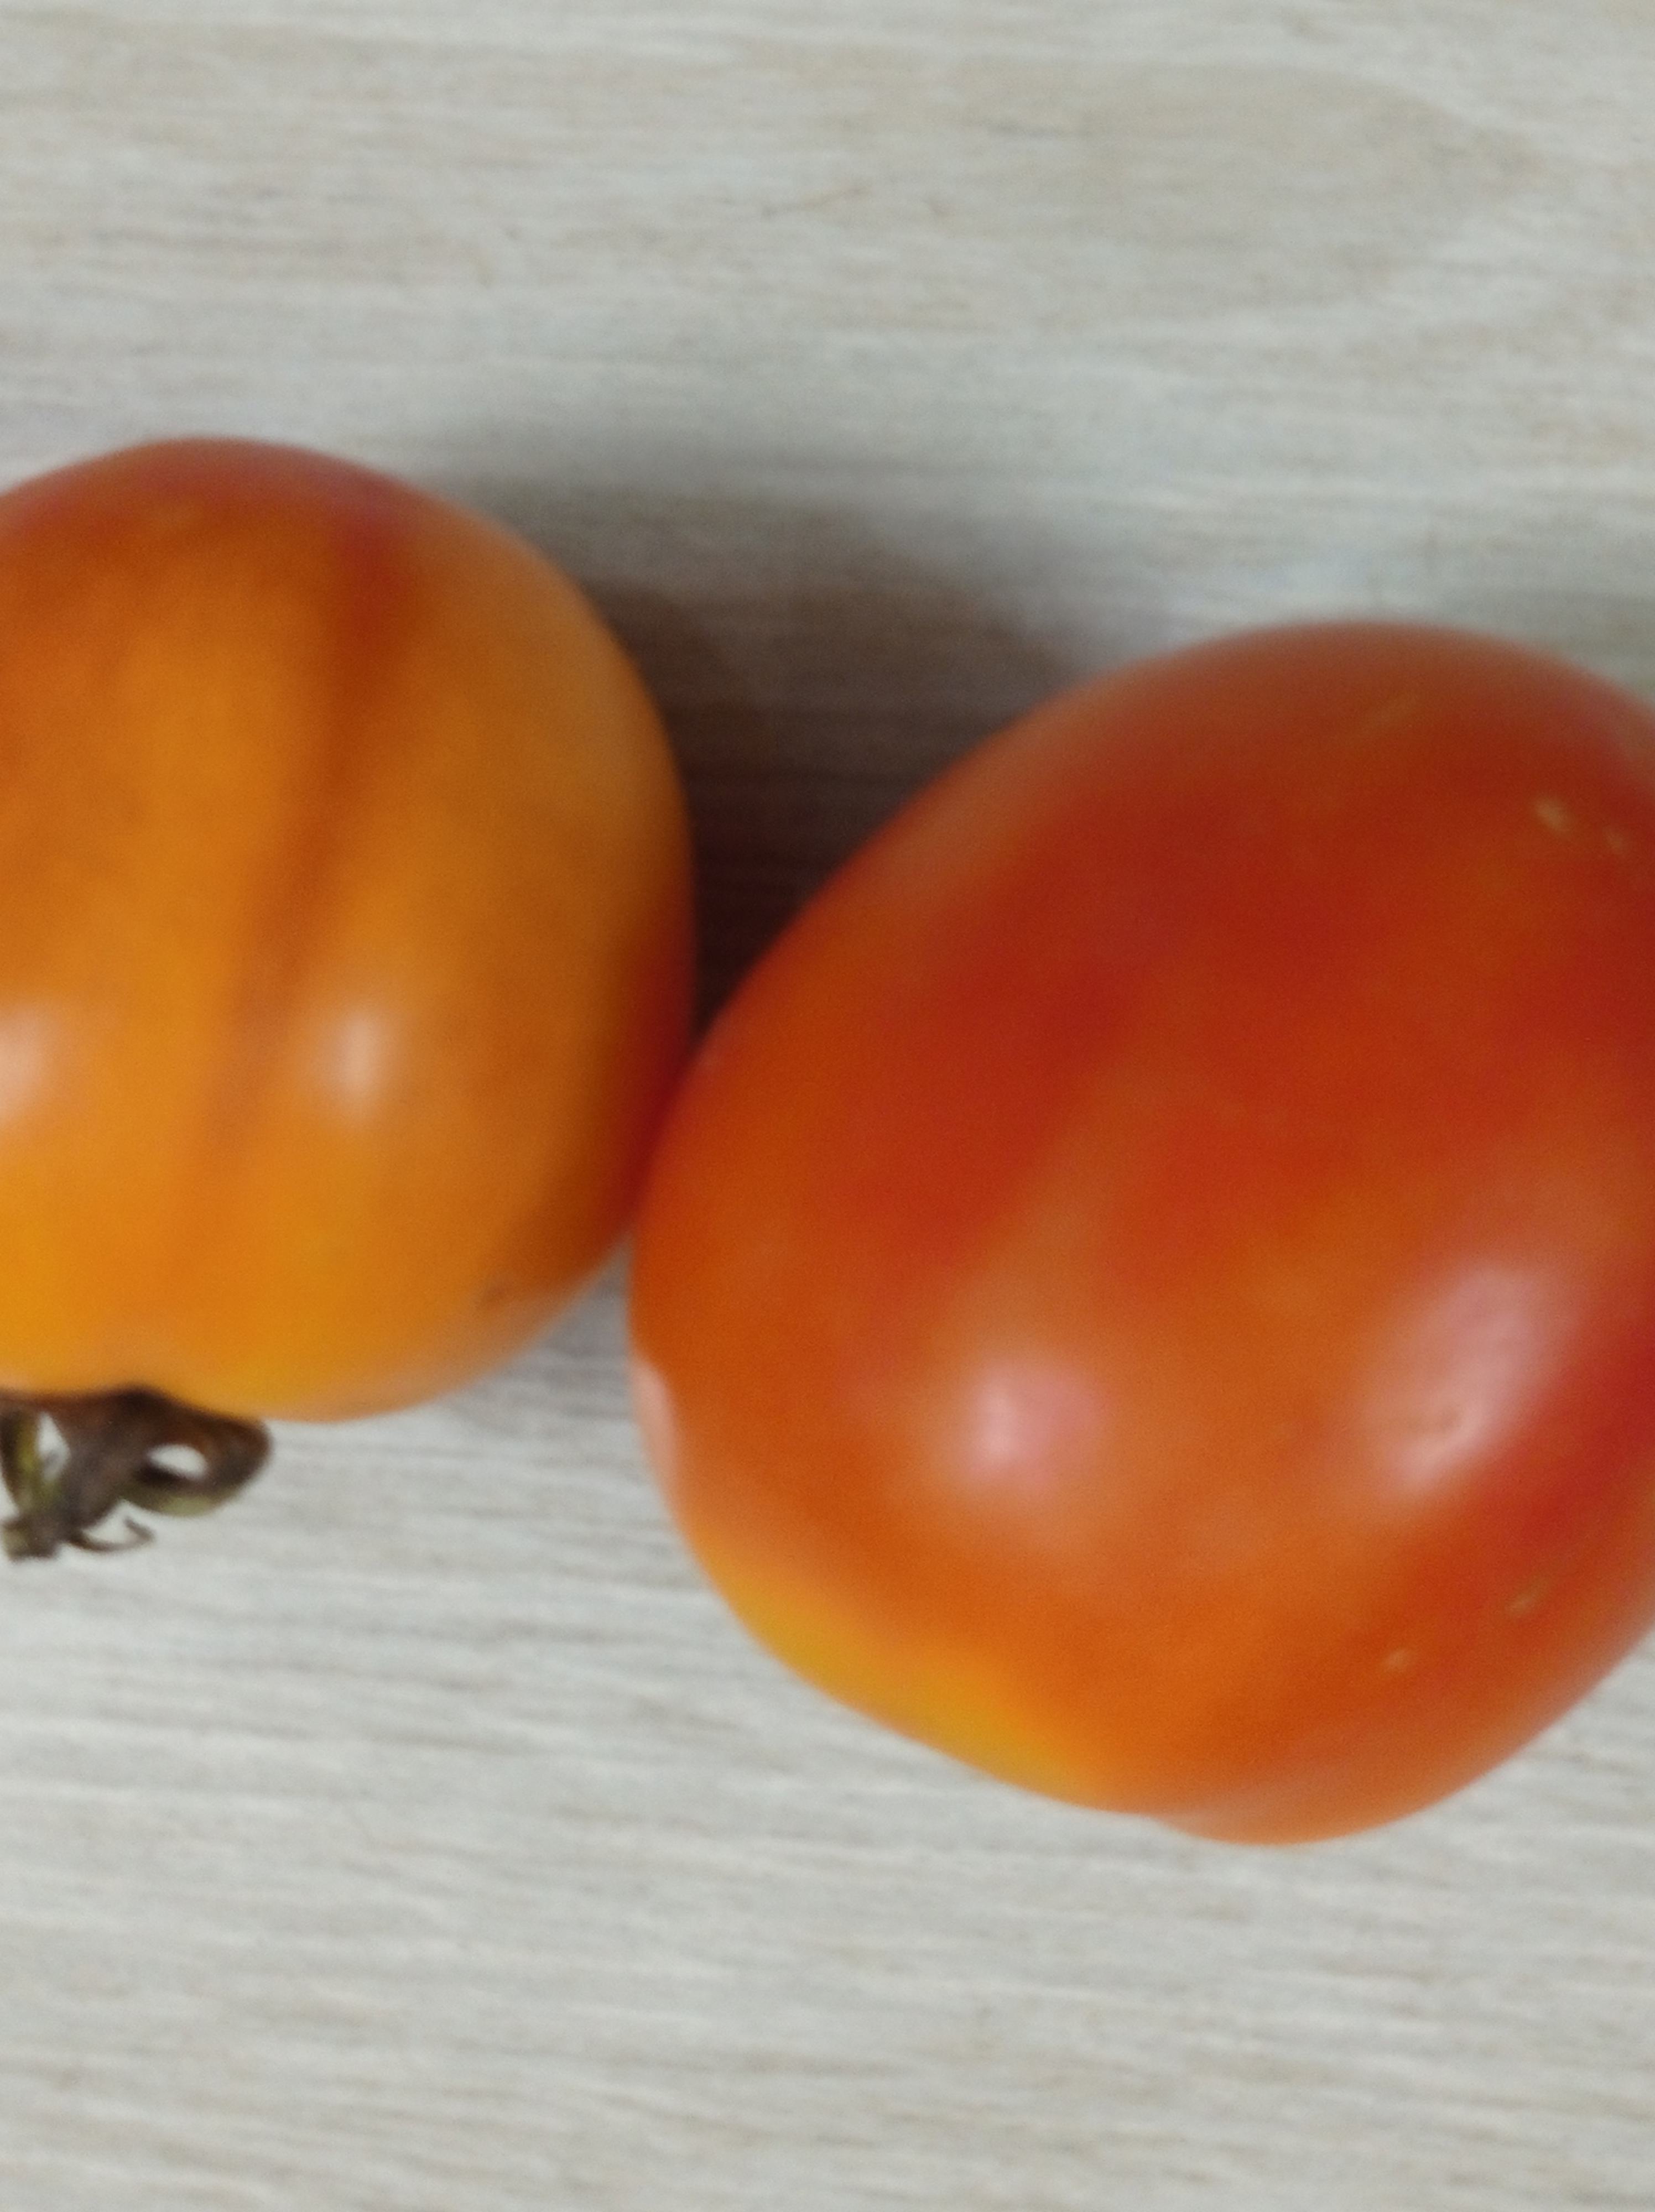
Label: Fresh